Charles Vince (Baptist)

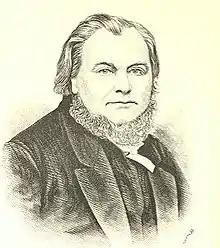
Charles Vince

Charles Vince (1823–1874) was a noted and popular Baptist minister in Birmingham, England, at the Graham Street chapel from 1852 to 1874. He was one of the religious leaders developing Birmingham's Civic Gospel, with his predecessor at the chapel George Dawson, and Henry William Crosskey.